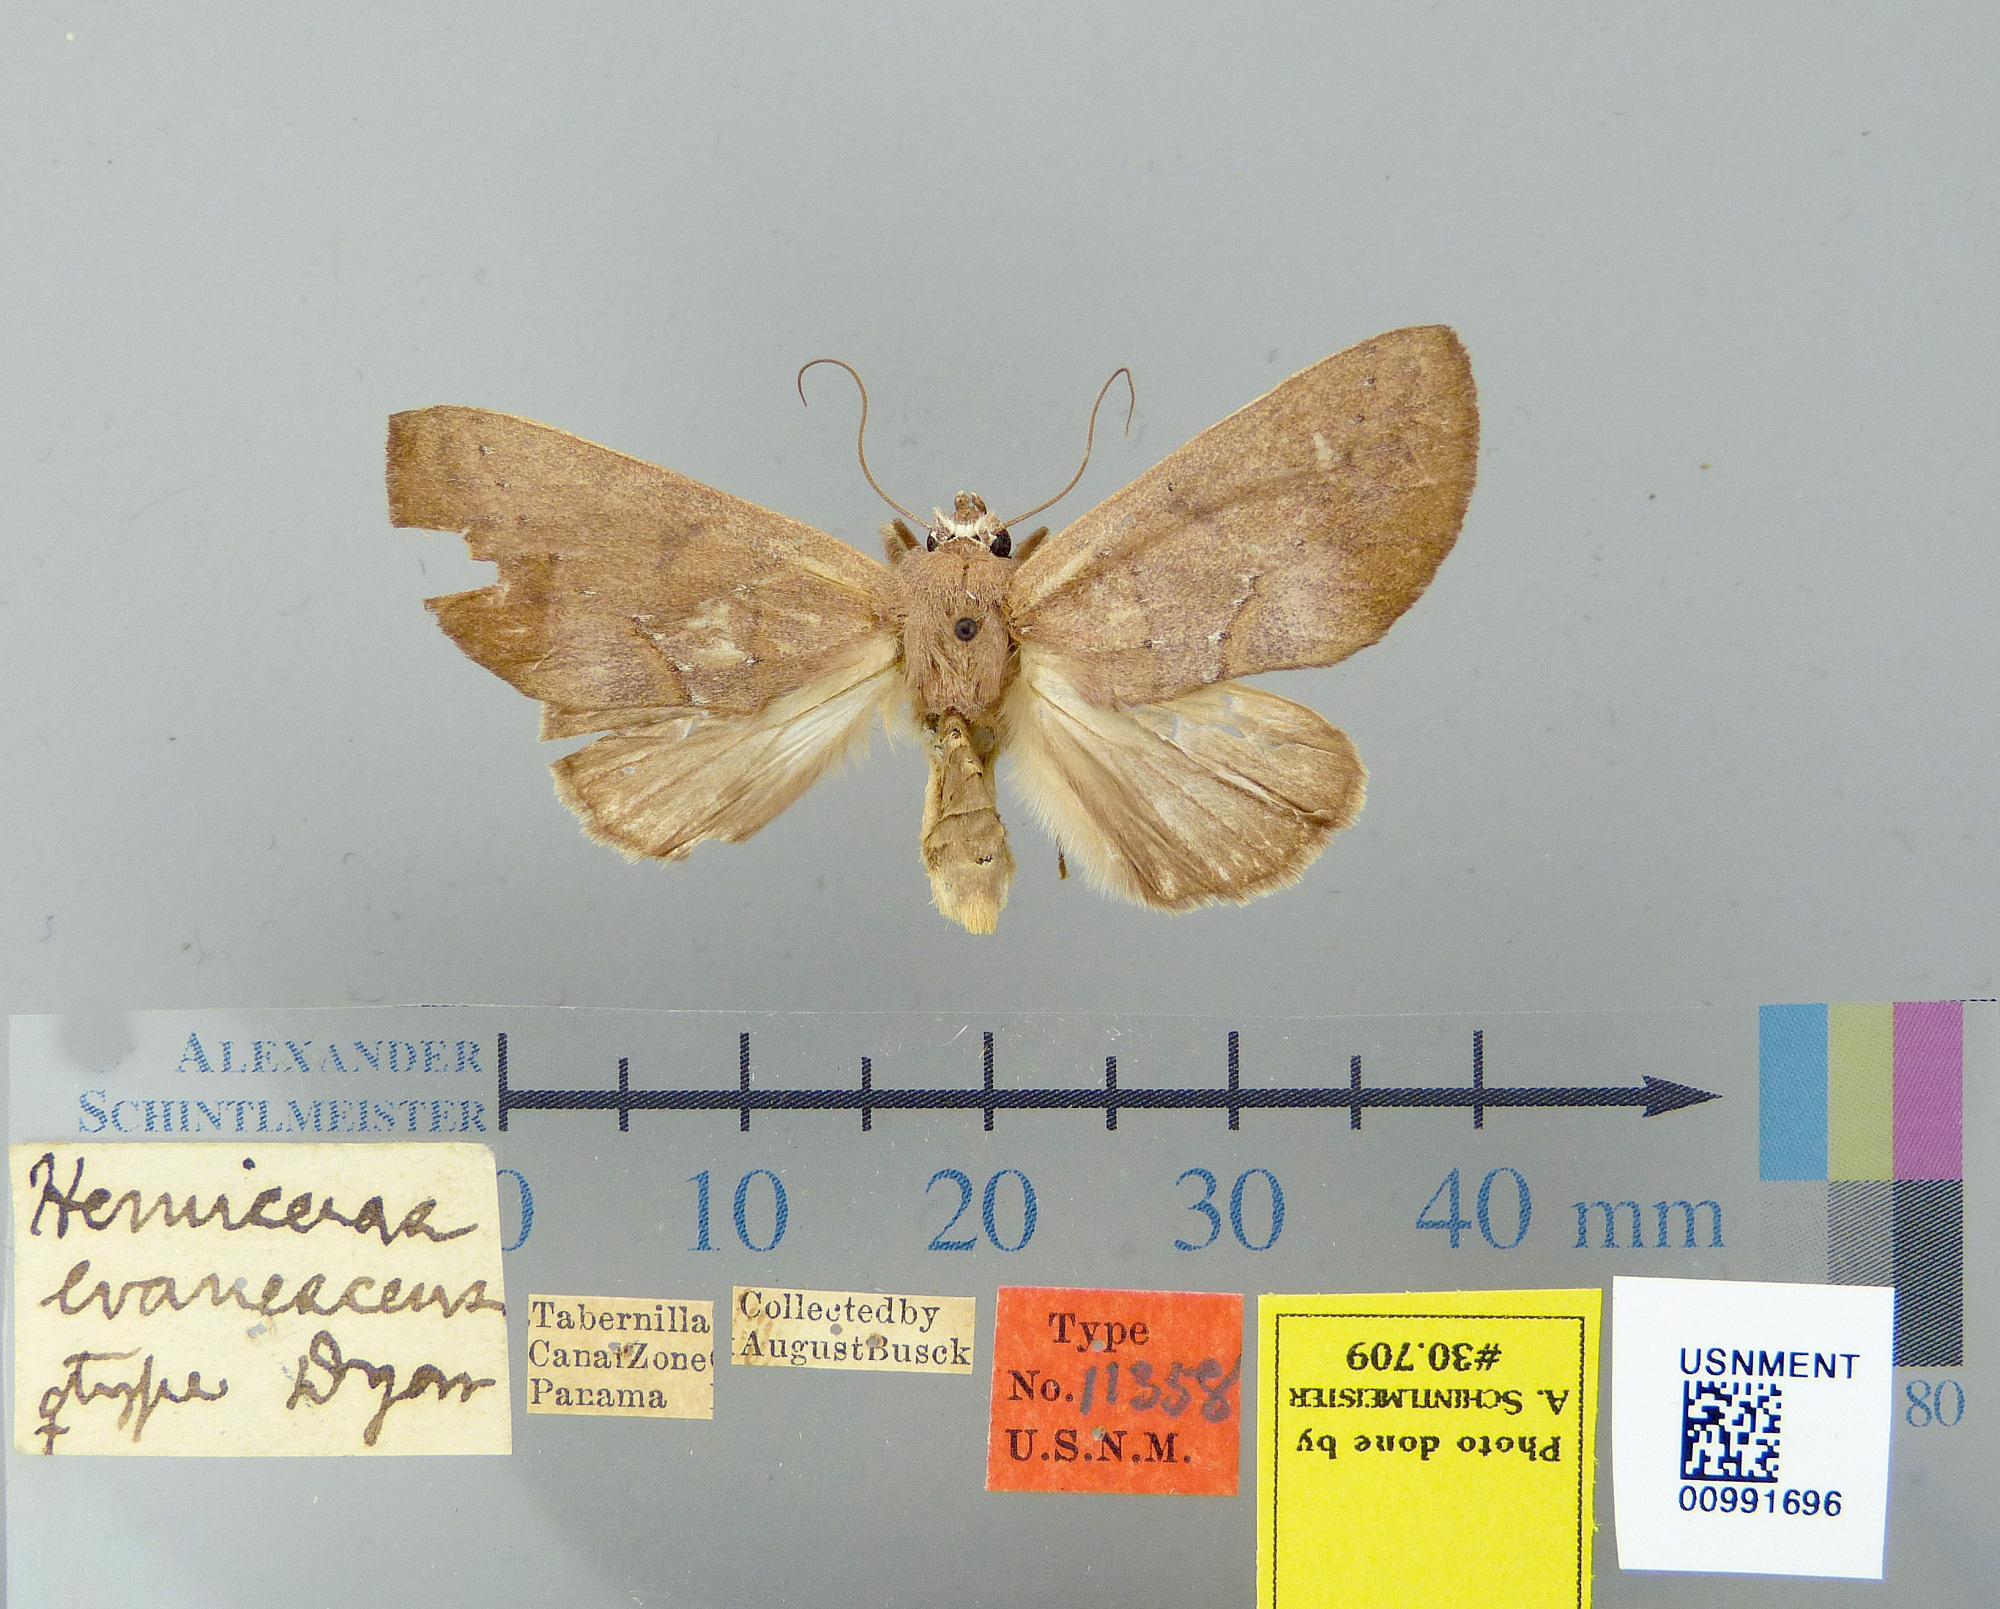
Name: Hemiceras evanescens
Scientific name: Hemiceras evanescens Dyar, 1908
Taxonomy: Animalia, Arthropoda, Insecta, Lepidoptera, Notodontidae
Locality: Tabernilla, Canal Zone, Panama
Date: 1902